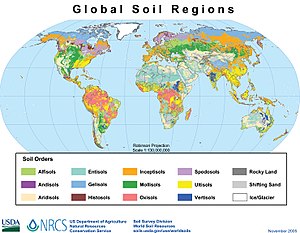
Geologi
Fordelingen af pedologiske jordbundstyper.
Geologi er en geovidenskab, der som emne har den faste jordklode med dens bjergarter og jordarter og disses sammensætning, dannelse og omdannelse gennem tiden. Geologi beskæftiger sig med jordklodens materialer, med de processer som danner materialerne og med de lange tidsrum, gennem hvilke processerne virker. Indenfor geologien studeres også solsystemets klippeplaneter og måner, fx Mars og Månen. Den geologiske videnskab overlapper de andre geovidenskaber, fx hydrologi, geofysik og meteorologi, samt biologi, gennem underdisciplinen palæontologi, studiet af fortidens dyr og planter.